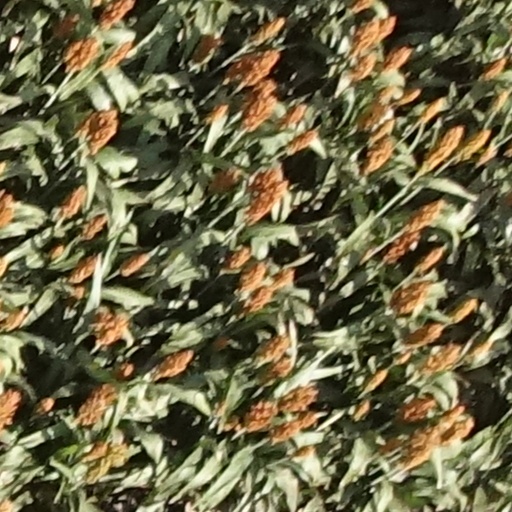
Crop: sorghum